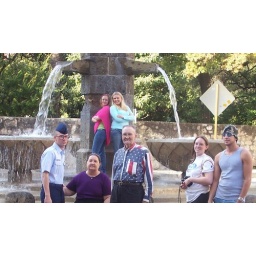
The whole Gang in Front of the water fountian in the middle of the street next to the Alamo